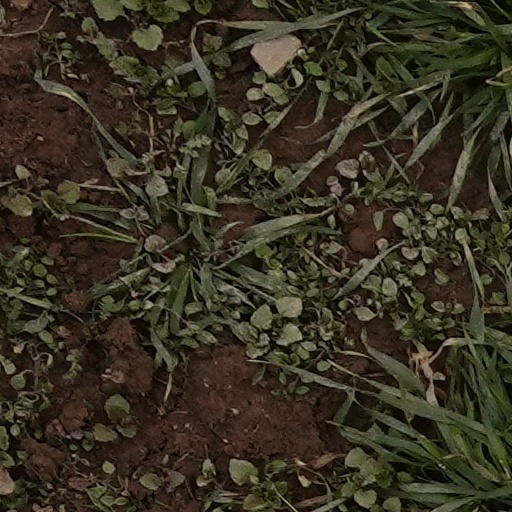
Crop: wheat